Autoblindo Fiat-Ansaldo

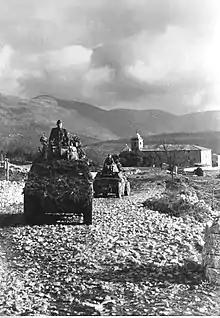
German reconnaissance troop with Autoblinda AB 41 armored cars in front of a church in southern Italy.

During World War II, the AB 41 operated in North Africa, Yugoslavia, Italy, Hungary, and on the Eastern Front. Italy issued the AB 41 only to cavalry, Italian Africa Police (PAI) and Bersaglieri units. The AB 41 was also organized into reconnaissance battalions (or cavalry groups) of three or four companies each. Each armoured car company consisted of three armoured car platoons of four armoured cars each, one armoured car for the company commander, and one armoured car for the company HQ (Headquarters) totalling 42 or 56 AB 41s in all. Each fully equipped independent armoured car company proved highly suitable for reconnaissance, escort and security duties.